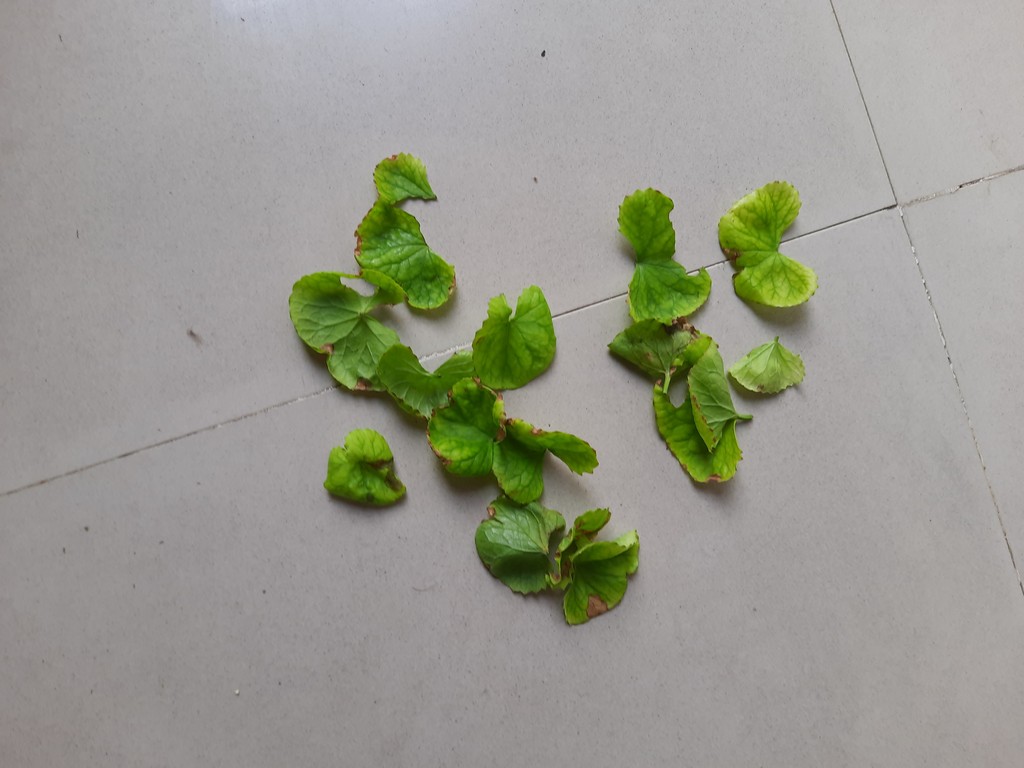
Label: Unhealthy